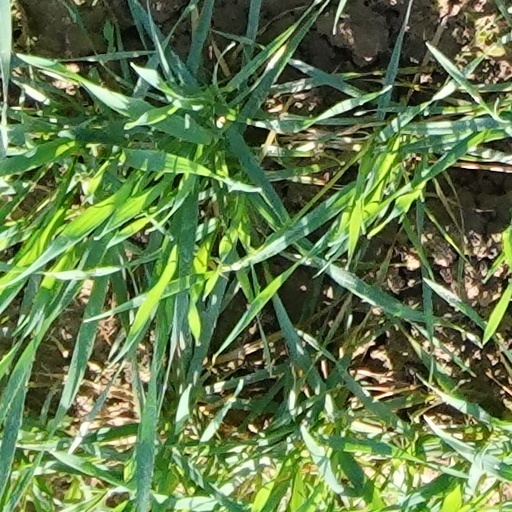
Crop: wheat